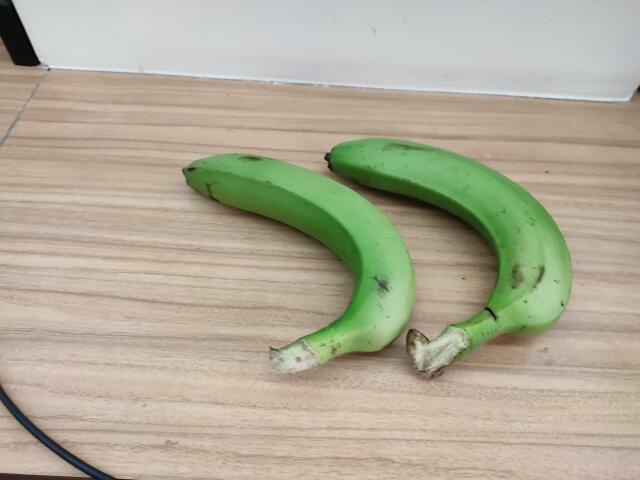
Label: Raw_Banana